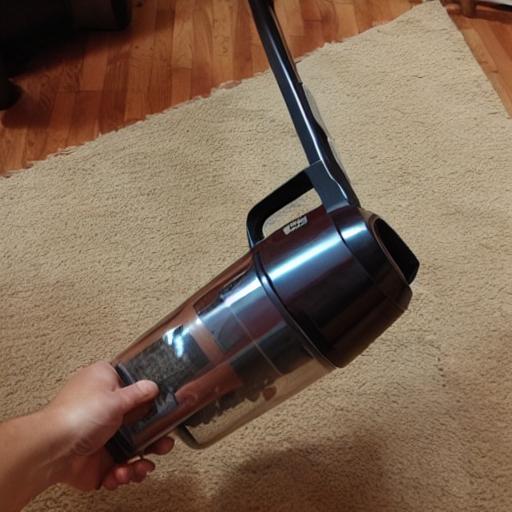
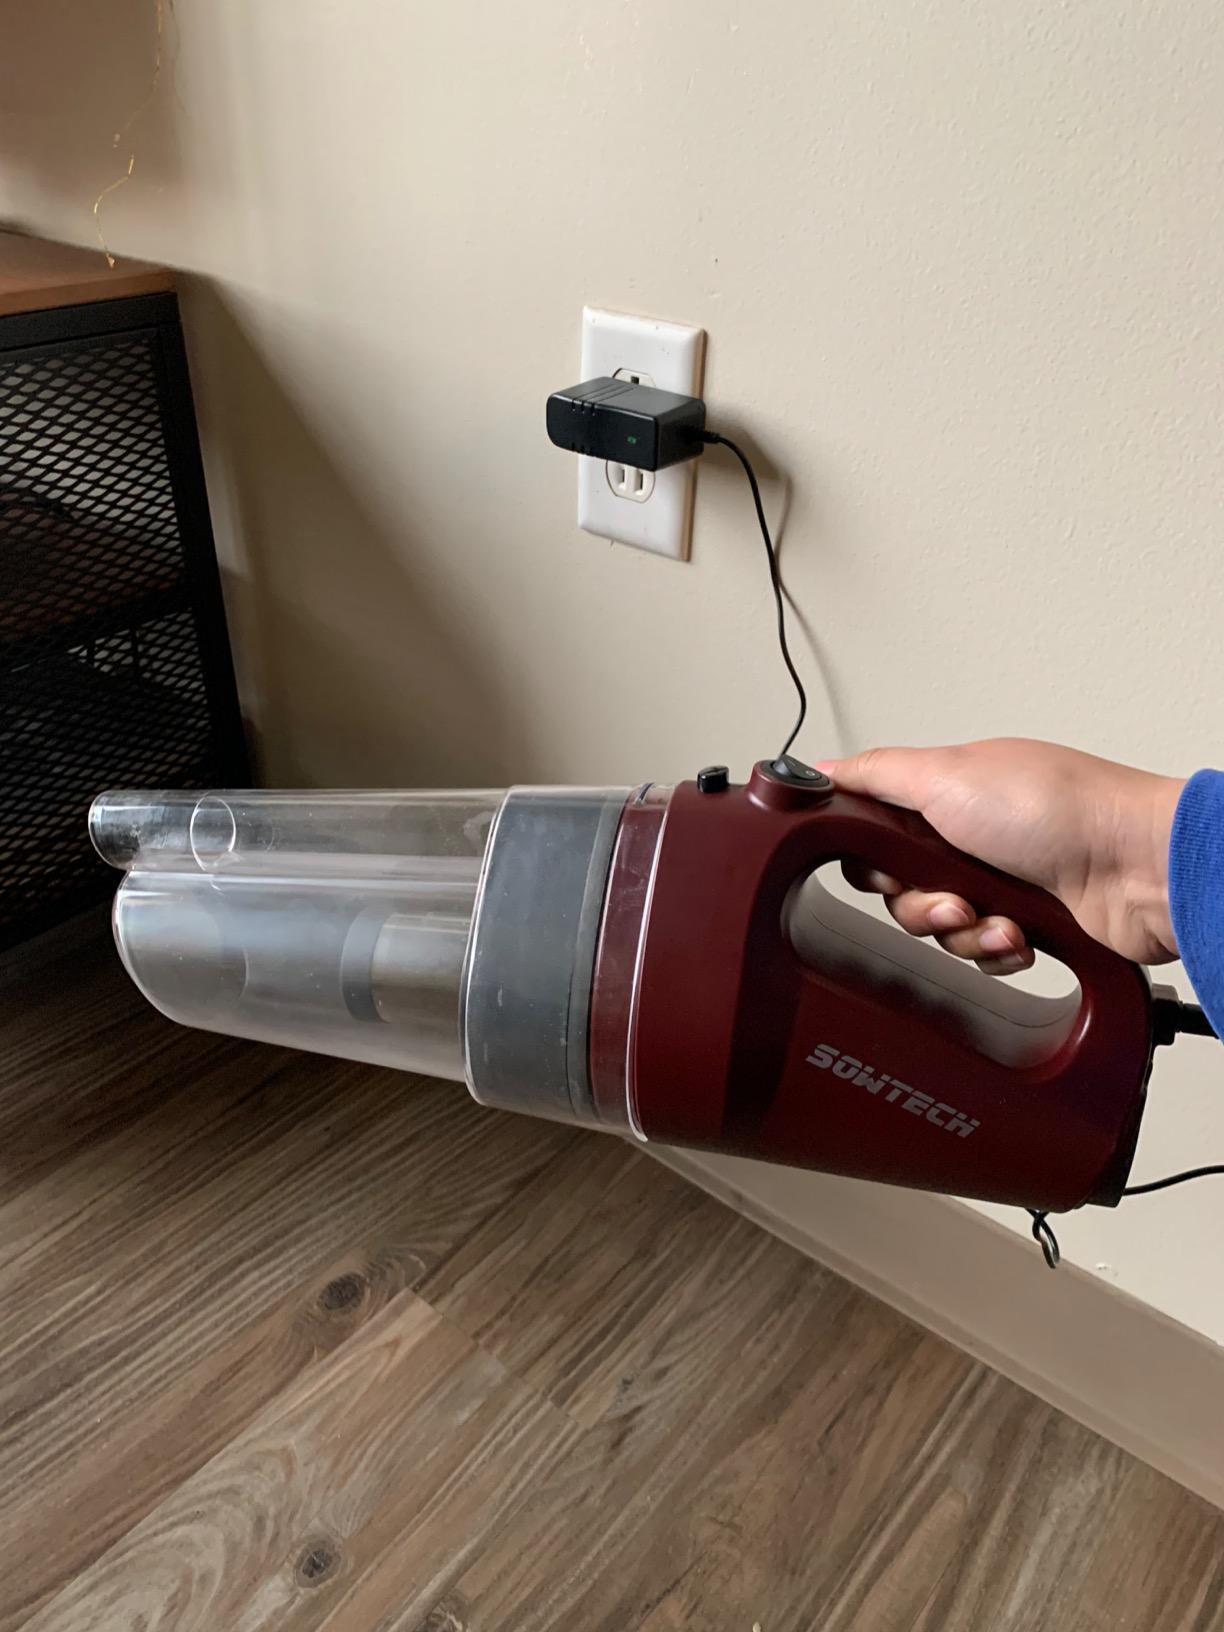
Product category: items_vacuum
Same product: no